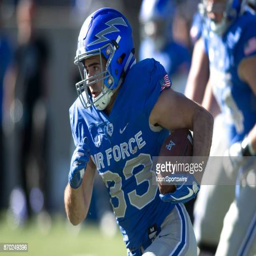
person runs the ball during american football team vs football game